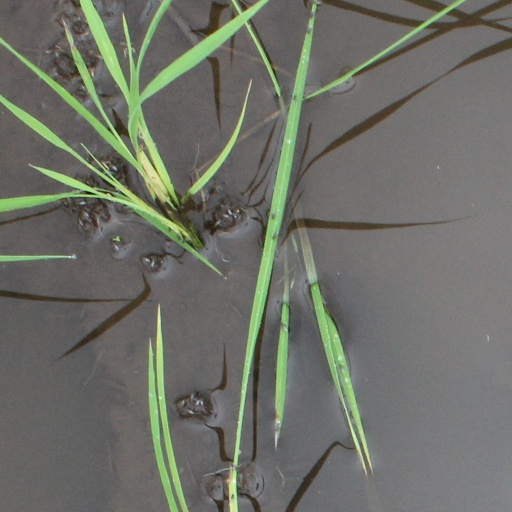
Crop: rice